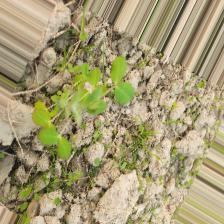
Label: Lentil Rust